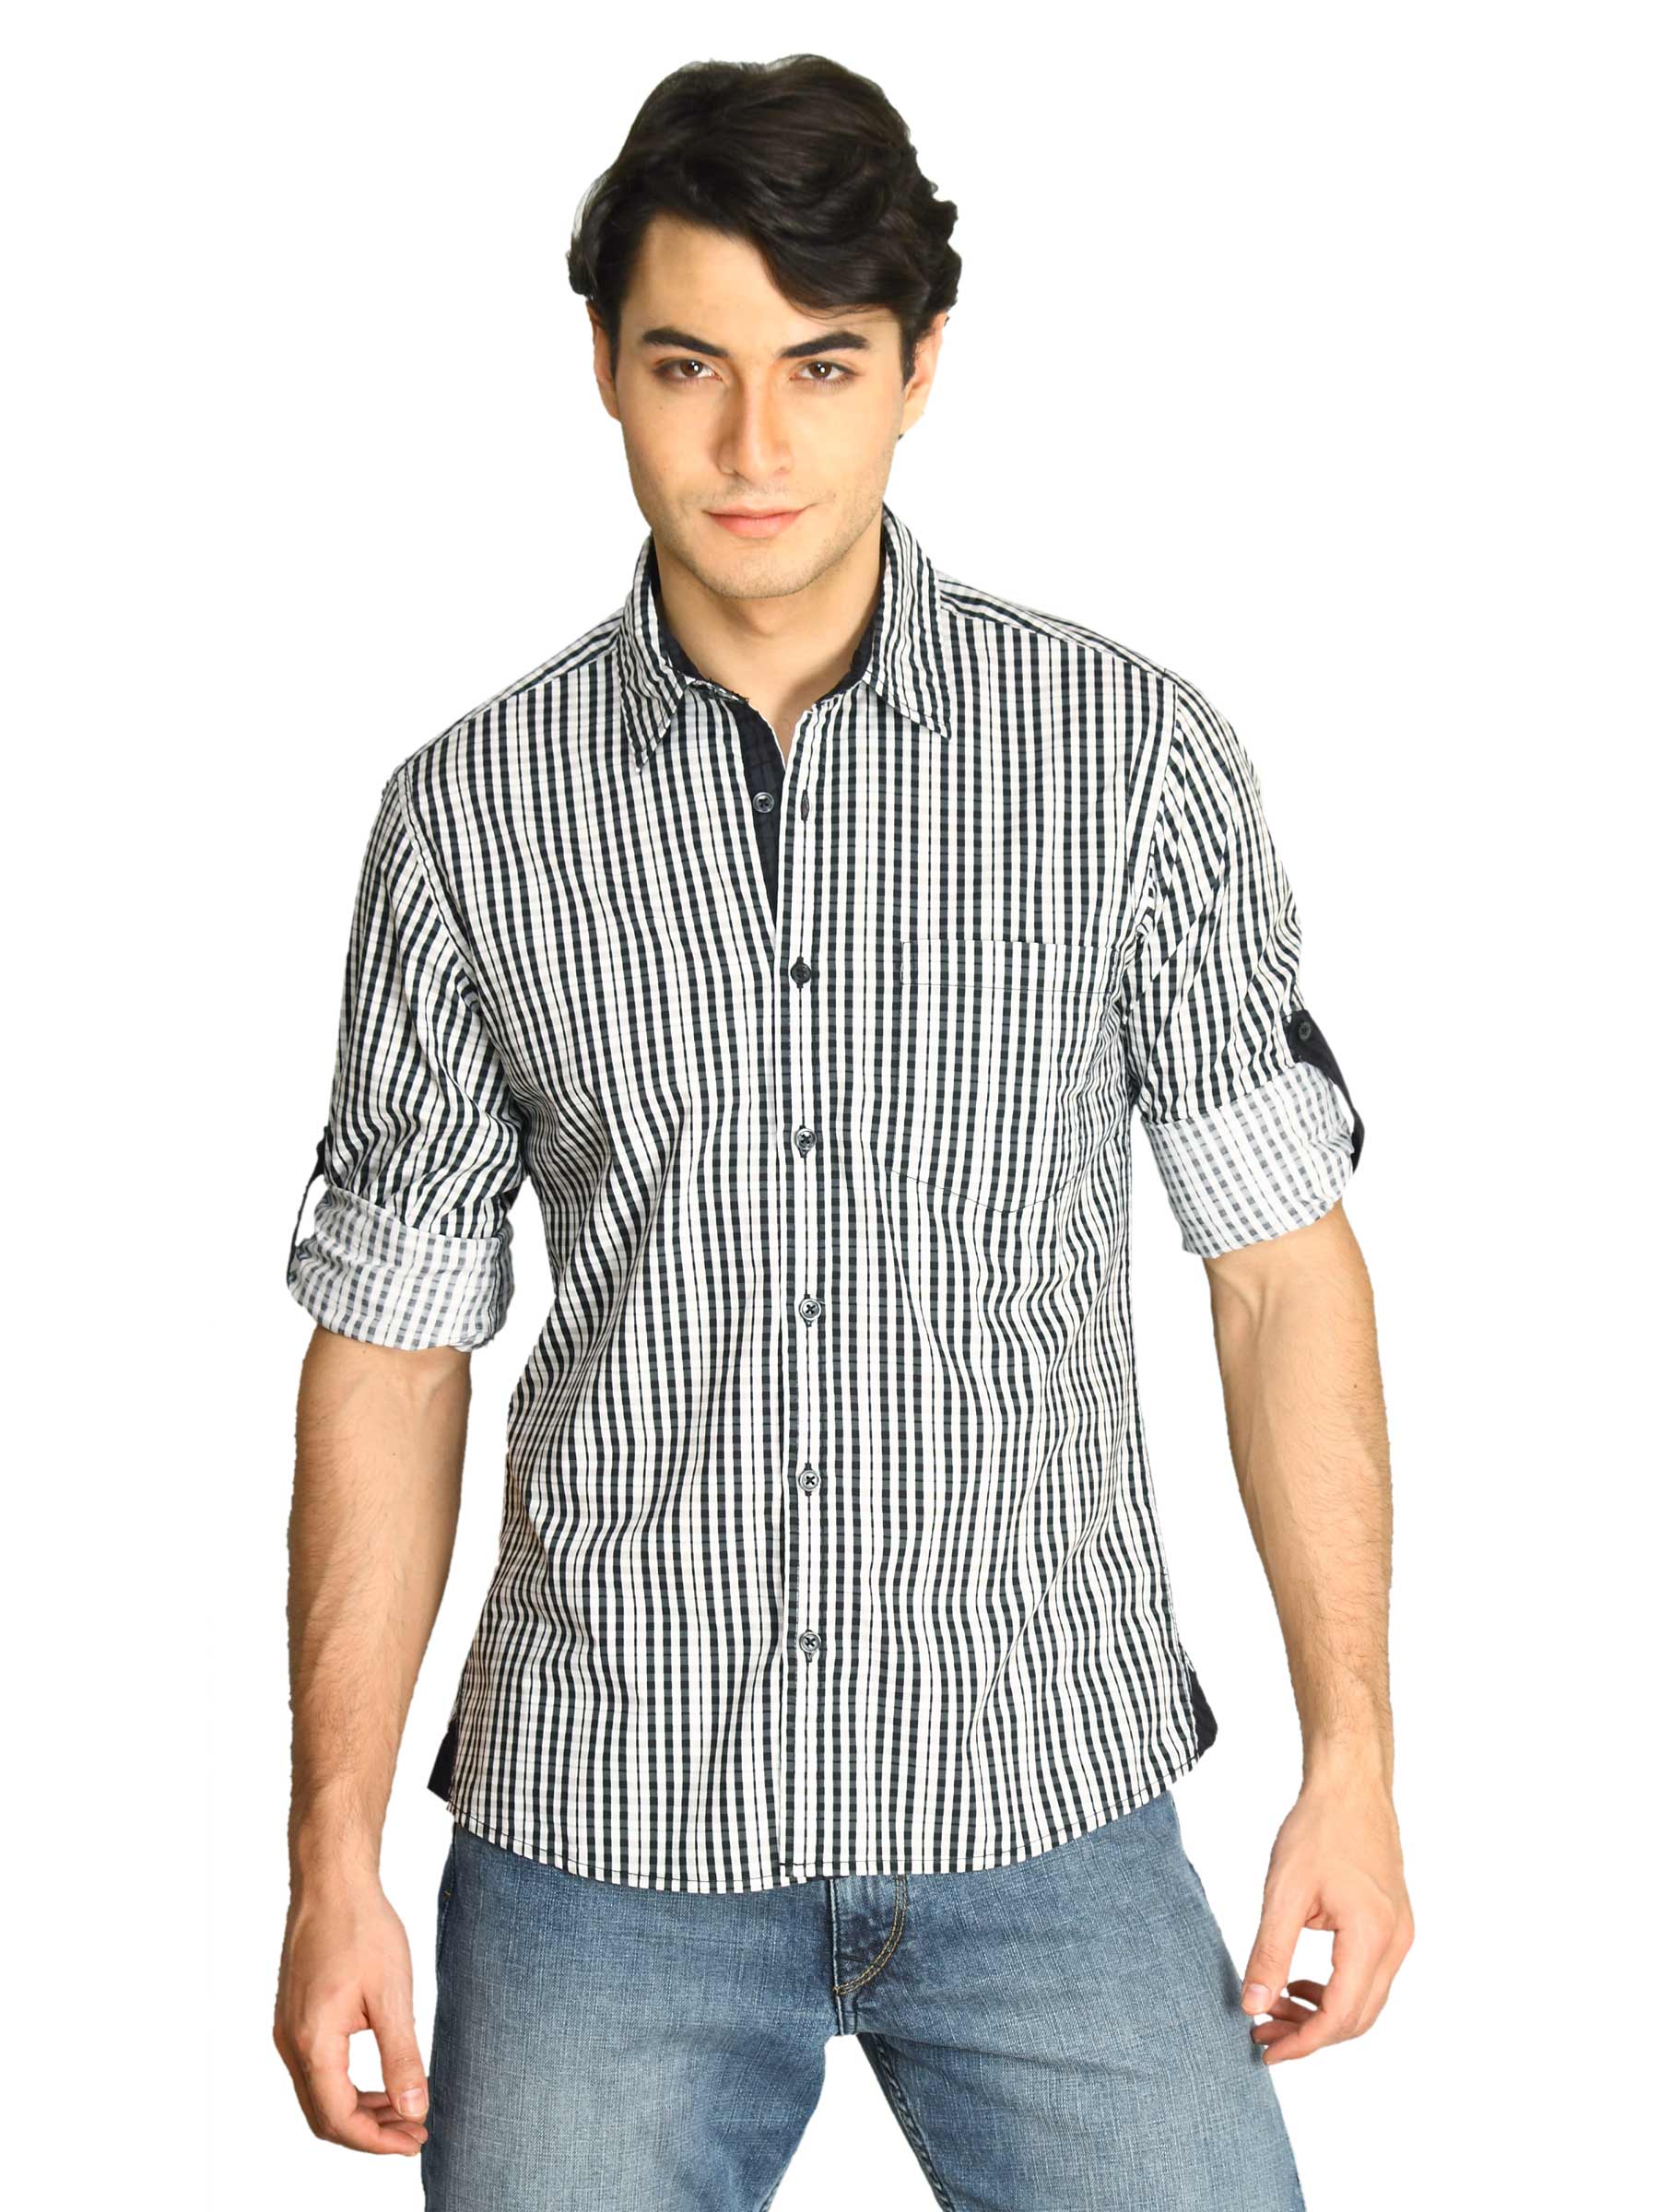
Indigo Nation Men Checks Shirt Black Shirts
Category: Apparel / Topwear / Shirts
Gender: Men
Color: Black
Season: Fall 2011
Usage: Casual